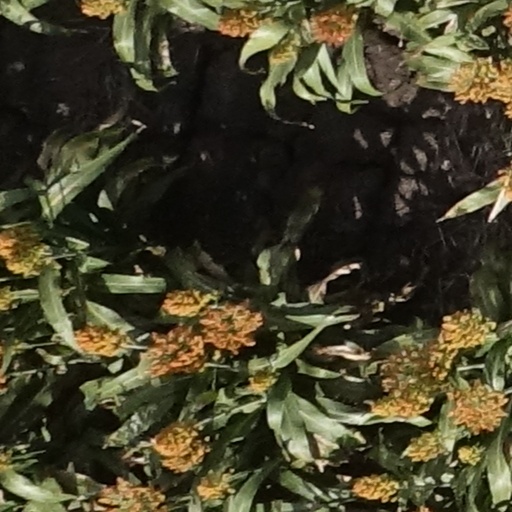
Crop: sorghum